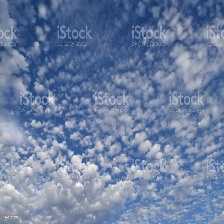
Cloud type: Altocumulus